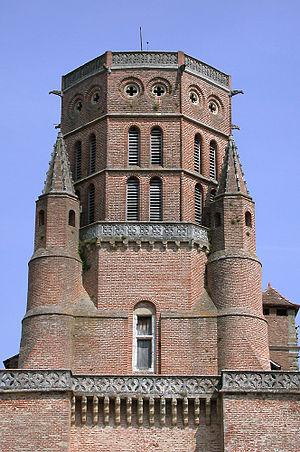
La cathédrale Saint-Alain de Lavaur est une église de style gothique méridional qui se trouve à Lavaur dans le département du Tarn, et qui fut construite entre 1255 et 1300. L'édifice abrite un orgue Cavaillé-Coll, un buffet polychrome du XVIᵉ siècle et une table d'autel romane. Un Jacquemart y sonne les heures du haut de la tour. À l'avant se situe le Jardin de l'évêché.